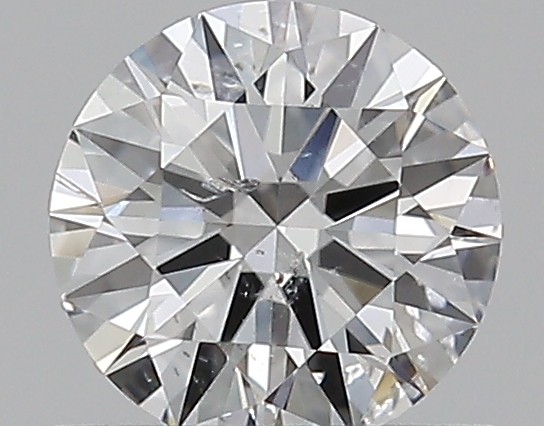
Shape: round
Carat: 0.55
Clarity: SI2
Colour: F
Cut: EX
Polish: EX
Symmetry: EX
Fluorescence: N
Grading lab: GIA
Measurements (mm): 5.34 x 5.35 x 3.21